Mössingen

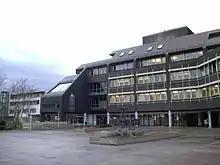
Mössingen new town hall

Since the survey for major district town (2009) the mayor (regular legislature, eight years) carries the official title of Mayor.